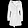
Label: Coat